Polyphemus

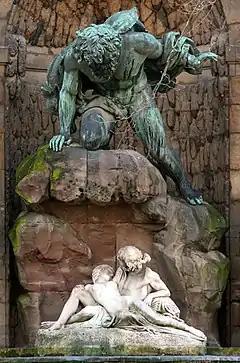
Polyphemus discovers Galatea and Acis, statues by Auguste Ottin in the Jardin du Luxembourg's Médici Fountain, 1866

Writing more than three centuries after the Odyssey is thought to have been composed, Philoxenus of Cythera took up the myth of Polyphemus in his poem "Cyclops" or "Galatea". The poem was written to be performed as a dithyramb, of which only fragments have survived, and was perhaps the first to provide a female love interest for the Cyclops. The object of Polyphemus' romantic desire is a sea nymph named Galatea. In the poem, Polyphemus is not a cave dwelling, monstrous brute, as in the "Odyssey", but instead he is rather like Odysseus himself in his vision of the world: He has weaknesses, he is adept at literary criticism, and he understands people.